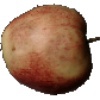
Label: red_apple